Geology of the Canterbury Region

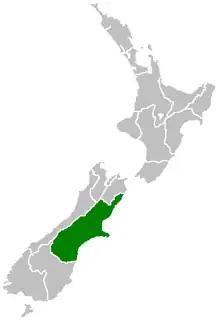
The Canterbury region

Canterbury in New Zealand is the portion of the South Island to the east of the Southern Alps / Kā Tiritiri o te Moana, from the Waiau Uwha River in the north, to the Waitaki River in the south (this is smaller than the area administered by Environment Canterbury).